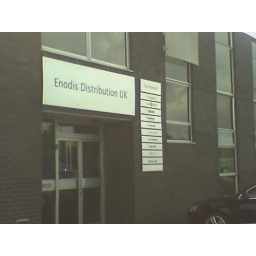
This is our old location in Hayes, Middlesex. Those three windows and door were the only glass in the entire building!!!